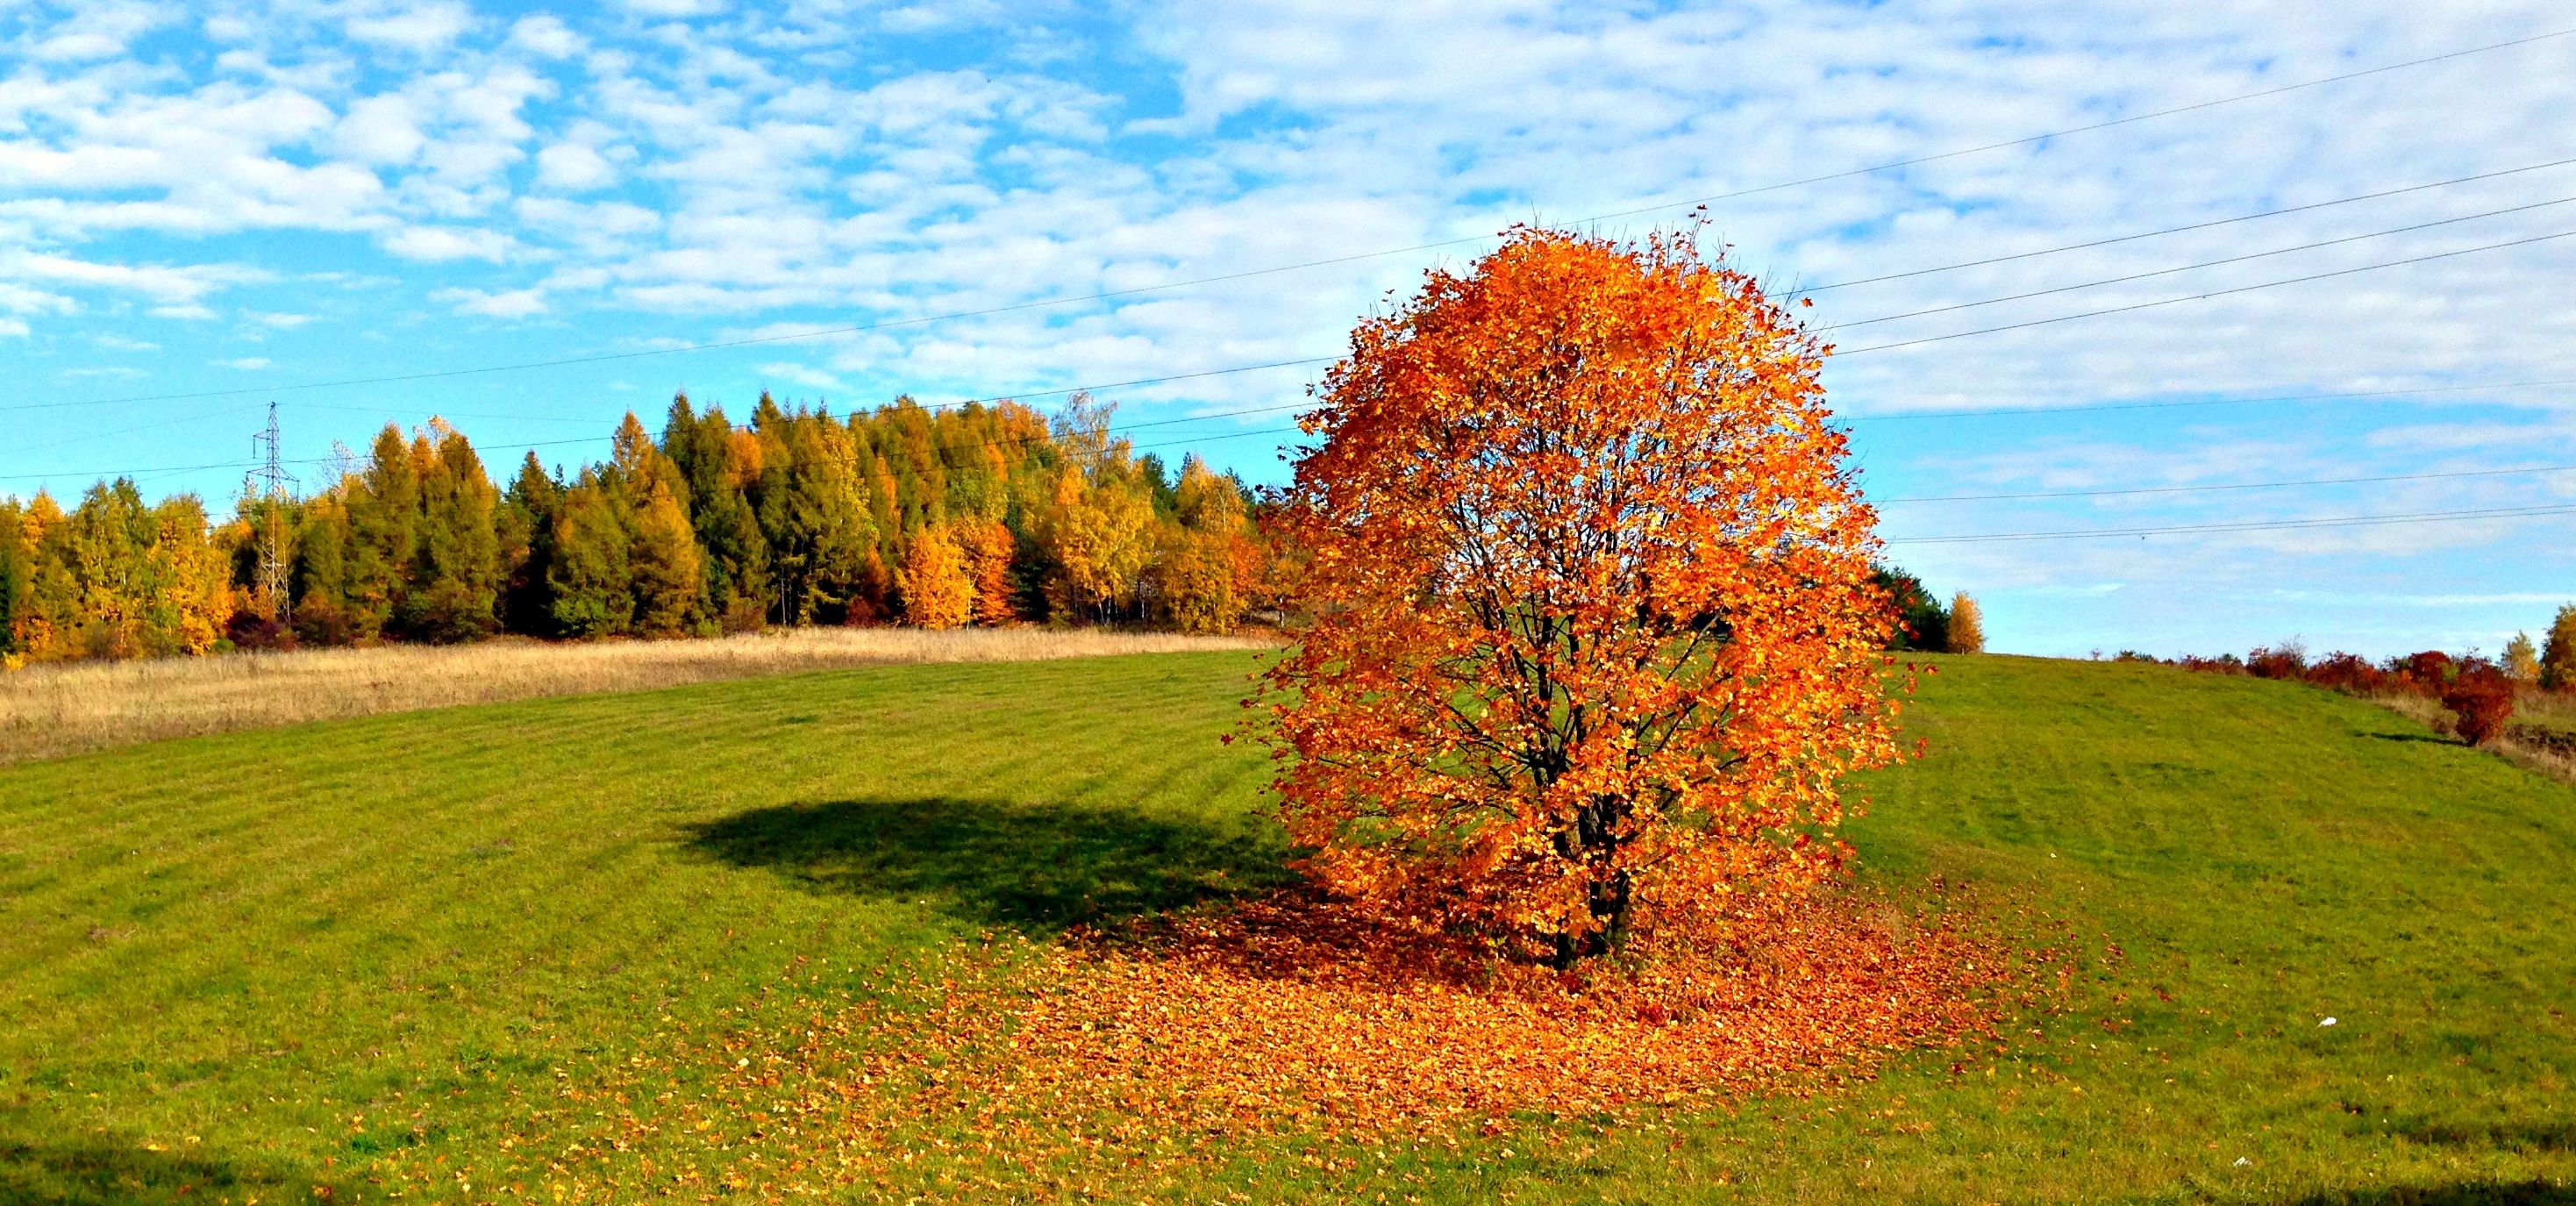
landscape, tree, nature, grass, plant, field, lawn, meadow, prairie, leaf, hill, flower, pasture, autumn, season, grassland, shrub, october, collapse, scenically, ecosystem, rural area, woody plant